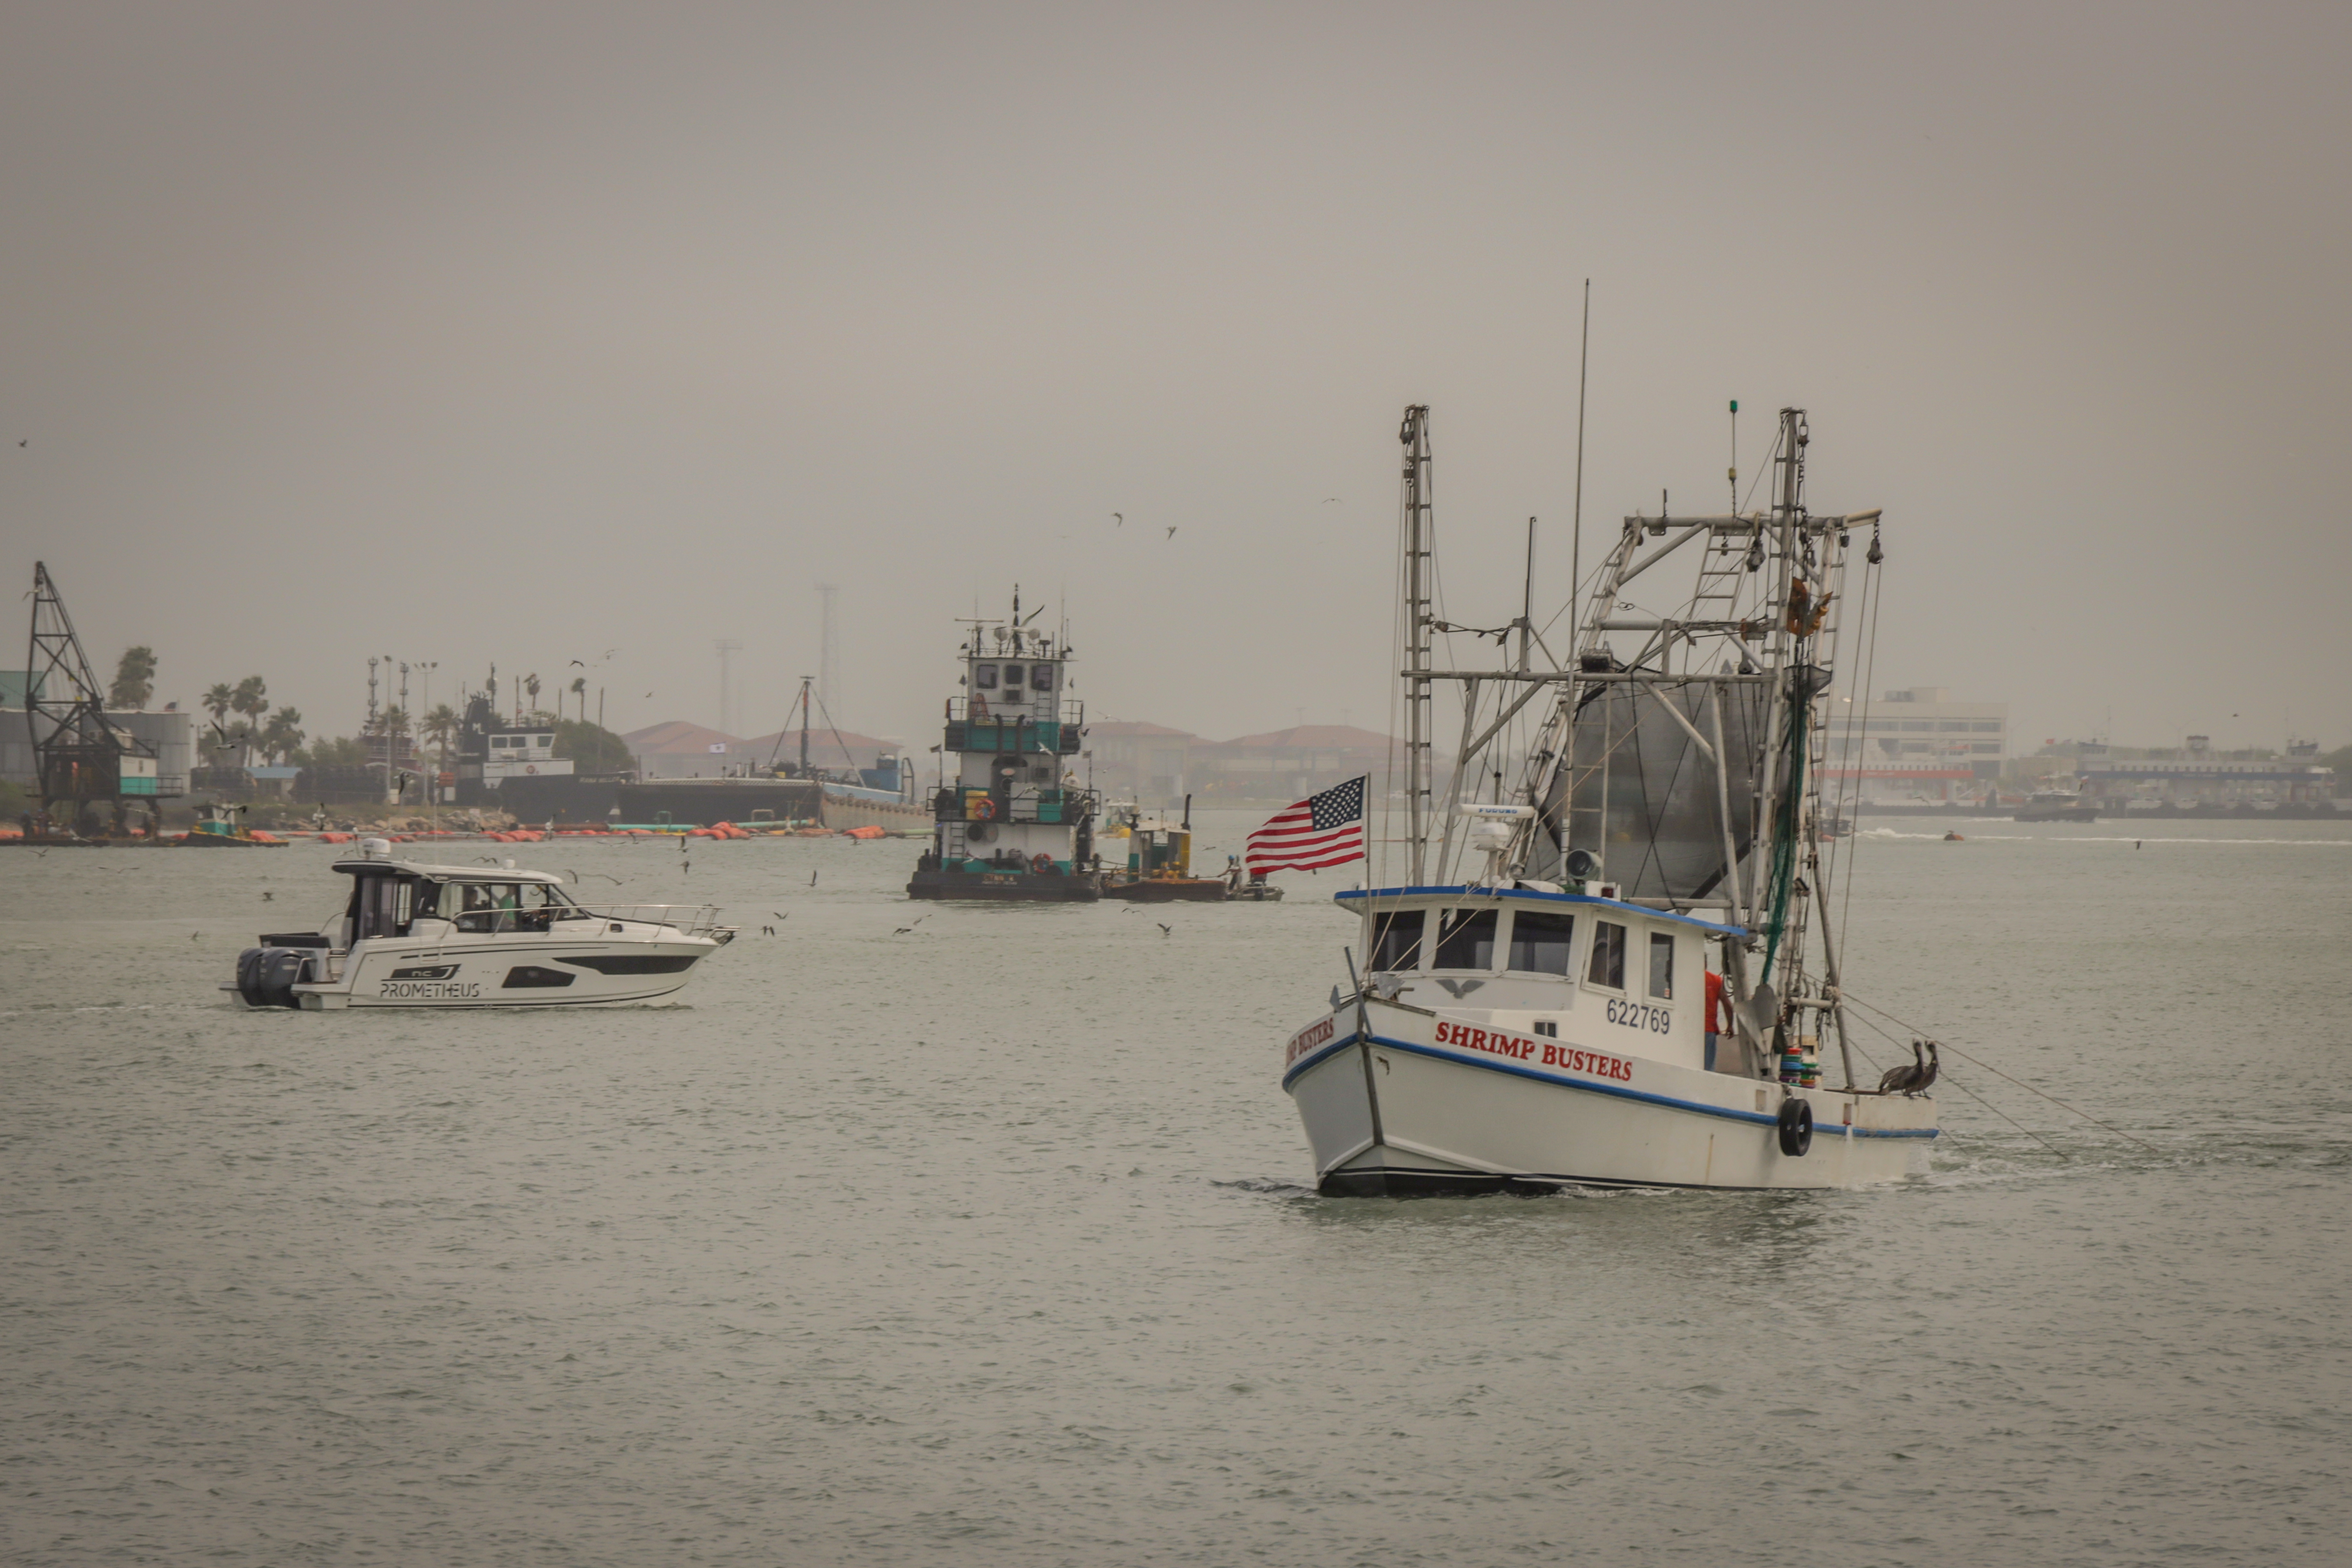
outdoors, water, sky, galvestonbay, texas, boat, vehicle, watercraft, haze, ship, lake, horizon, mist, water transportation, harbor, mast, machine, port, channel, coast, ocean, cloud, evening, sea, boats and boating equipment and supplies, boating, freight transport, transport, fog